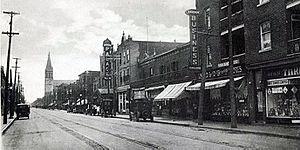
Rue Wellington vue vers l'ouest à Verdun
Verdun est un quartier résidentiel et un arrondissement de la ville de Montréal au Québec. Il est situé au sud-ouest de l'île de Montréal sur la rive du fleuve Saint-Laurent en aval de rapides de Lachine. Verdun est bordé au nord par la rivière Saint-Pierre, l'Autoroute 15 et le Pont Champlain, à l'ouest par le Canal de l'Aqueduc et au sud-ouest par l’arrondissement de LaSalle. Il englobe également l'Île-des-Soeurs. On y comptait 69 229 habitants en 2016.